Emilio Schuberth

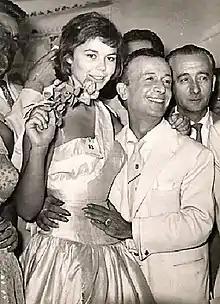
Emilio Schuberth with actress Giorgia Moll, 1955

Emilio Federico Schuberth (1904–1972) was an Italian fashion designer, popular in the 1940s and 1950s. Schuberth was called the "tailor of the stars", and his work was loved by many international celebrities like Princess Soraya of Iran, Rita Hayworth, Ingrid Bergman, Bette Davis, Brigitte Bardot, Sophia Loren, Gina Lollobrigida and Anna Magnani.